Cybernetic Serendipity

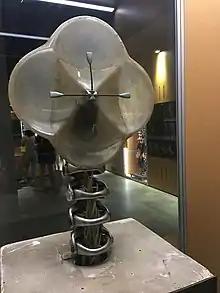
Edward Ihnatowicz "Sound Activated Mobile" ("SAM") (1968), shown as part of Cybernetic Serendipity

The machines and installations were a very noticeable part of the exhibition. Gordon Pask produced a collection of large mobiles ("Colloquy of Mobiles" (1968)) with interacting parts that let the viewers join in the conversation. Many machines formed kinetic environments or displayed moving images. Bruce Lacey contributed his radio-controlled robots and a light-sensitive owl. Nam June Paik was represented by "Robot K-456" and televisions with distorted images. Jean Tinguely provided two of his painting machines. Edward Ihnatowicz's biomorphic hydraulic ear ("Sound Activated Mobile" ("SAM", 1968)) turned toward sounds and John Billingsley's "Albert 1967" turned to face light. Wen-Ying Tsai presented his interactive cybernetic sculptures of vibrating stainless-steel rods, stroboscopic light, and audio feedback control. Several artists exhibited machines that drew patterns that the visitor could take away, or involved visitors in games. Cartoonist Rowland Emett designed the mechanical computer "Forget-me-not", which was commissioned by Honeywell.